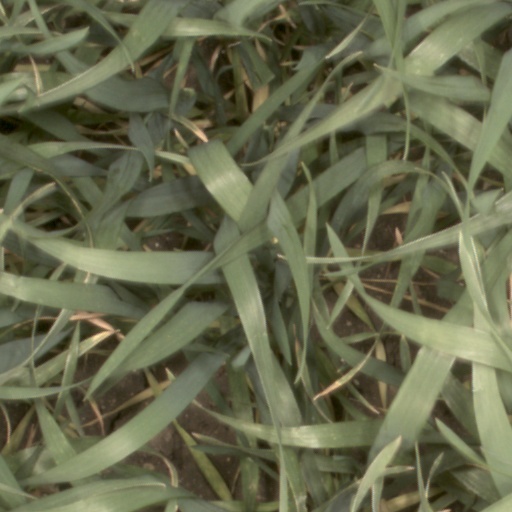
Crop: wheat